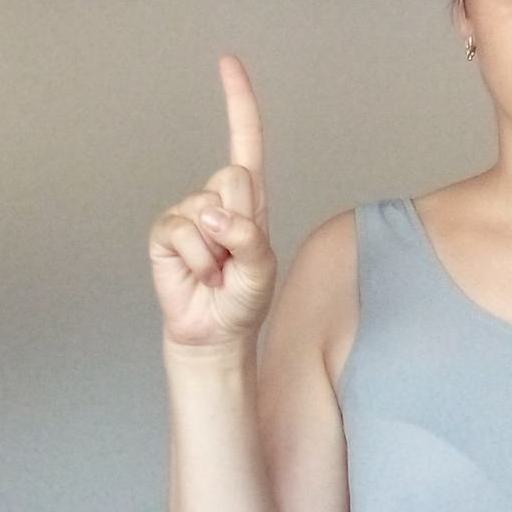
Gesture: one